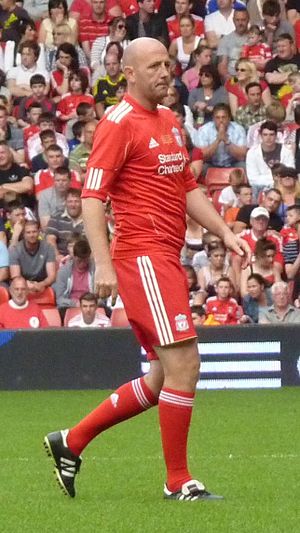
Gary McAllister
Gary McAllister er en tidligere skotsk fodboldspiller, der spillede som midtbanespiller hos flere skotske og engelske klubber, samt for Skotlands landshold. Af hans klubber kan blandt andet nævnes Motherwell F.C. i hjemlandet, samt Leeds United og Coventry i England.